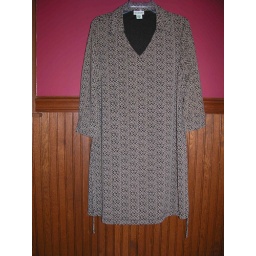
Motherhood Maternity black dress with beige pattern, tie in back (M)